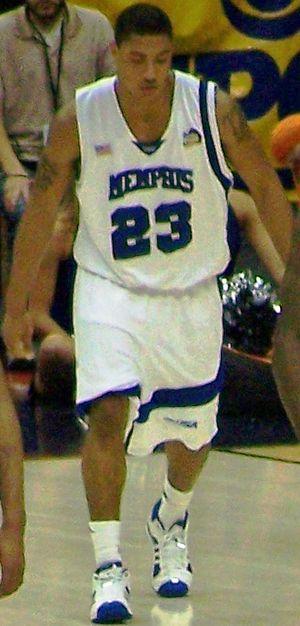
Derrick Martell Rose Sr., né le 4 octobre 1988 à Chicago, est un joueur de basket-ball américain professionnel évoluant